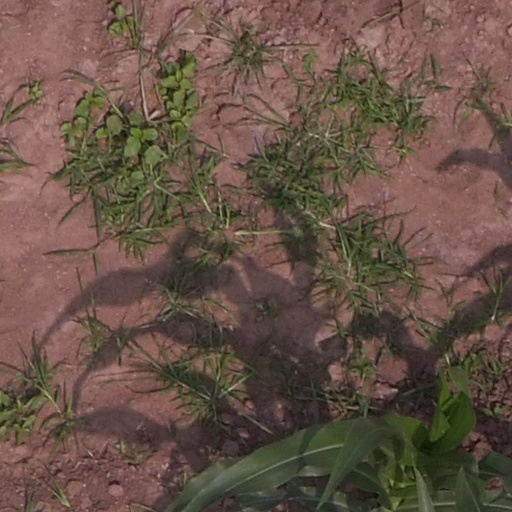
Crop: maize; corn